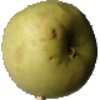
Label: Apple Golden 3